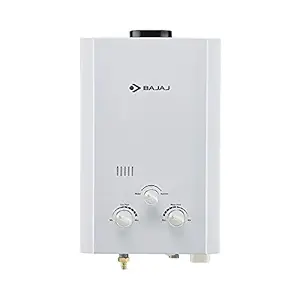
Bajaj Majesty Duetto Gas 6 Ltr Vertical Water Heater ( LPG)
Category: Home&Kitchen
Price: 5365 (list price: 7445)
Rating: 3.9 (3,584 ratings)
About this product: Dimensions: 35.56 Cms X 19 Cms X 55 Cms